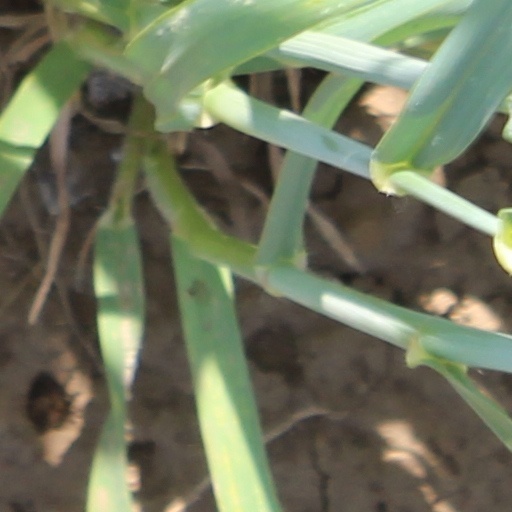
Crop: wheat